Yannick Thermann

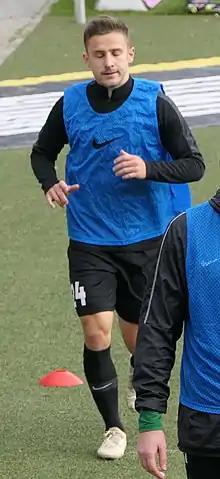

Yannick Thermann (born 8 February 1994) is a German footballer who plays as a midfielder for VfR Aalen.